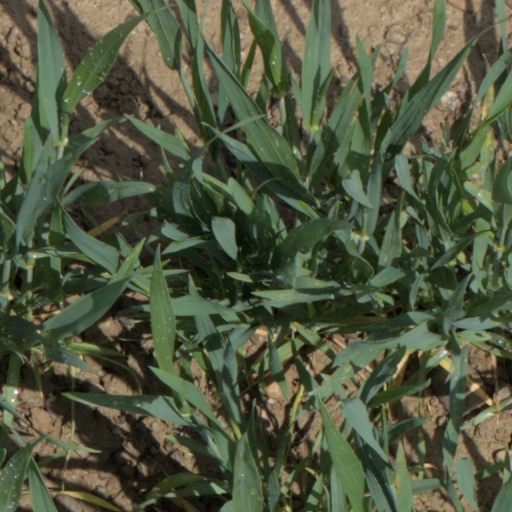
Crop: wheat